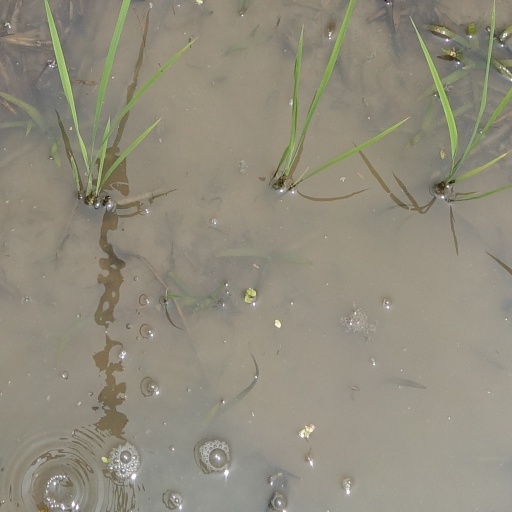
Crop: rice